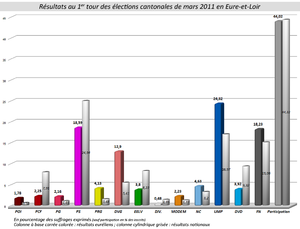
Graphique des résultats au 1er tour des Élections cantonales de 2011 en Eure-et-Loir
Les élections cantonales ont eu lieu les 20 et 27 mars 2011.